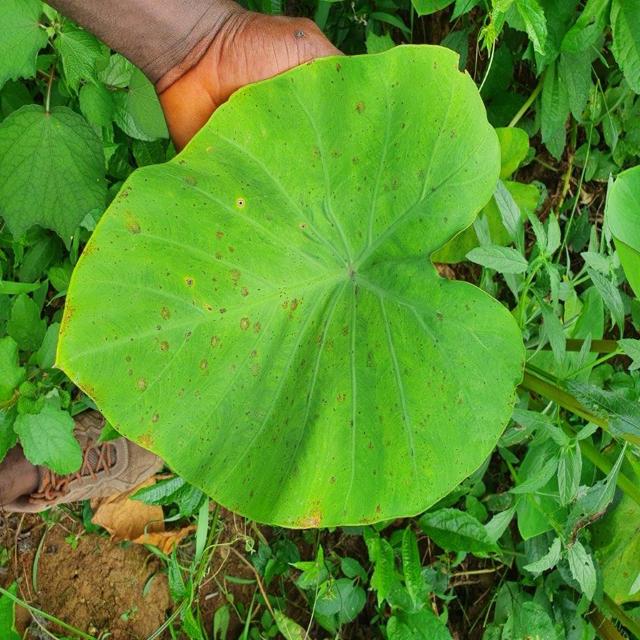
Label: Mid_Blight